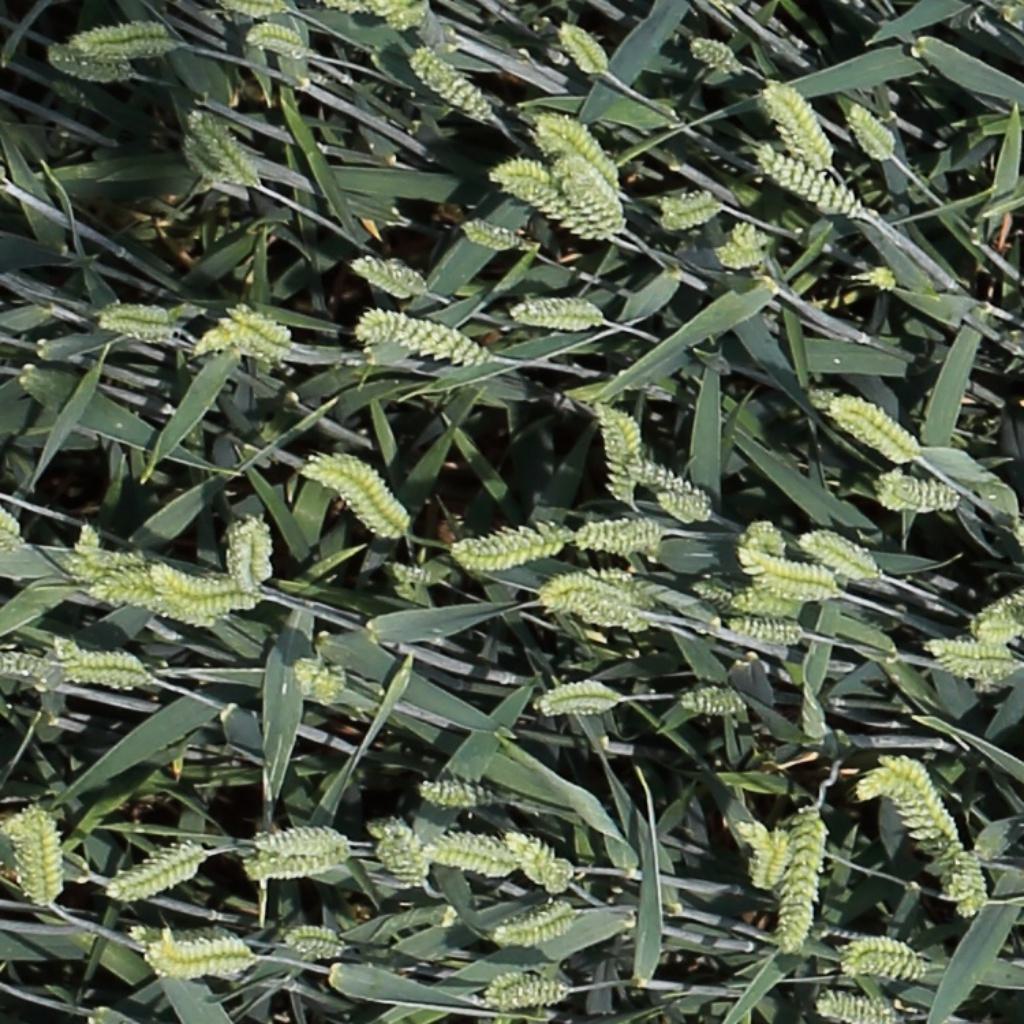
Country: Switzerland
Location: Usask
Wheat development stage: Filling